HME, Incorporated

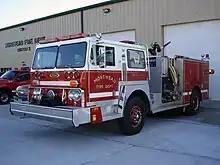
Morehead Fire Department, KY. 1979 Pierce-Hendrickson custom cab Engine 7

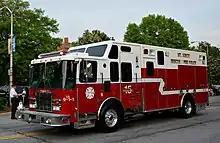
HME Mt. Kisco (NY) Fire/Rescue 15

HME, Incorporated (Hendrickson Mobile Equipment) is a custom fire engine manufacturer in Michigan.